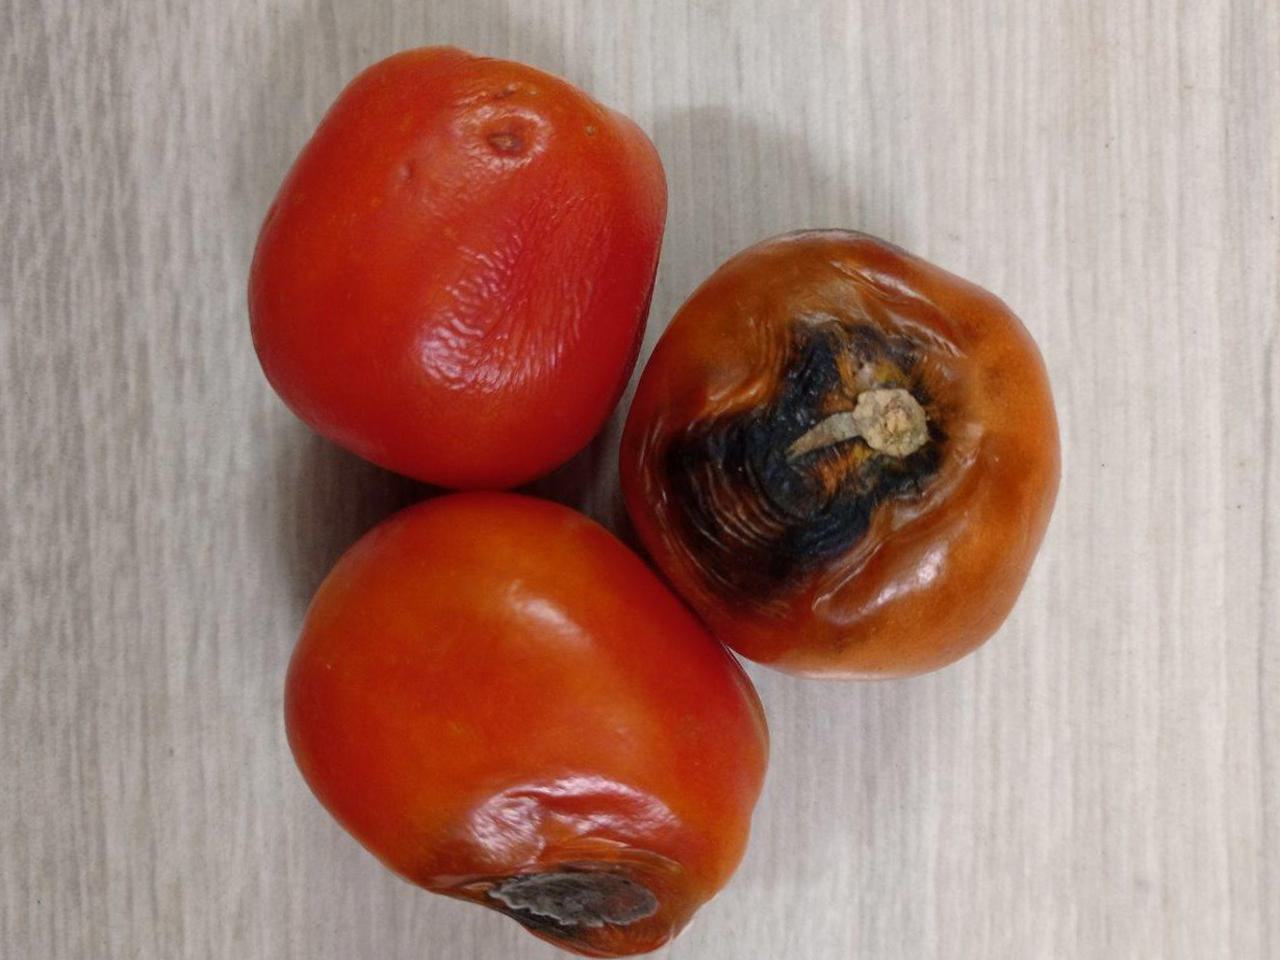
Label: Rotten